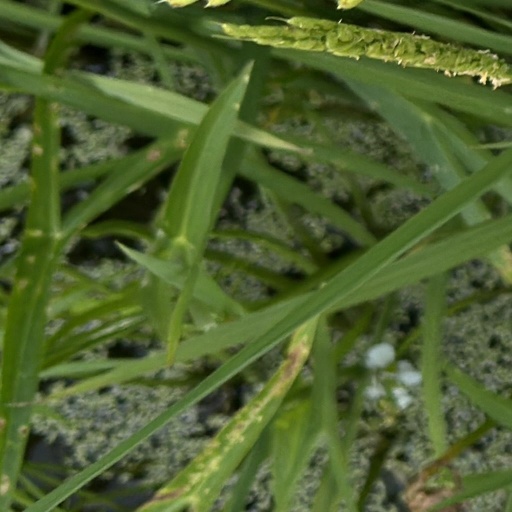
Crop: rice